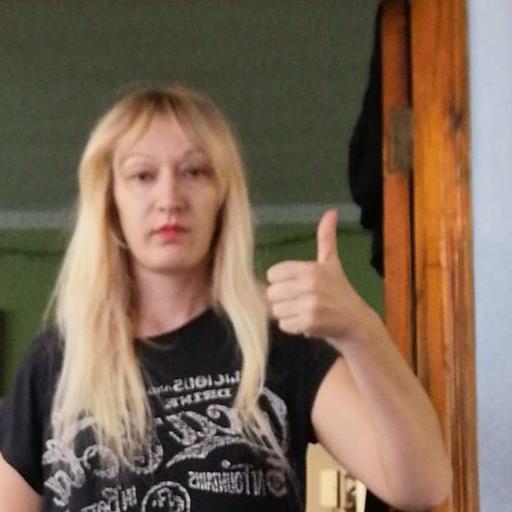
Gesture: like